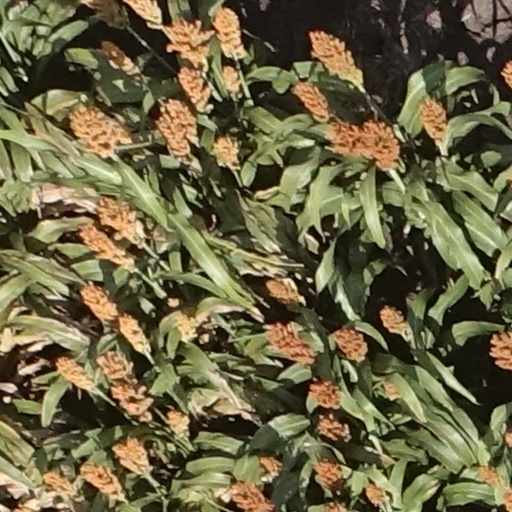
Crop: sorghum